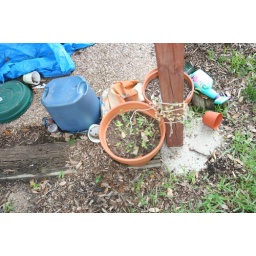
The pea plants are all but dead, but it appears the flowers I plented in there are humming along.